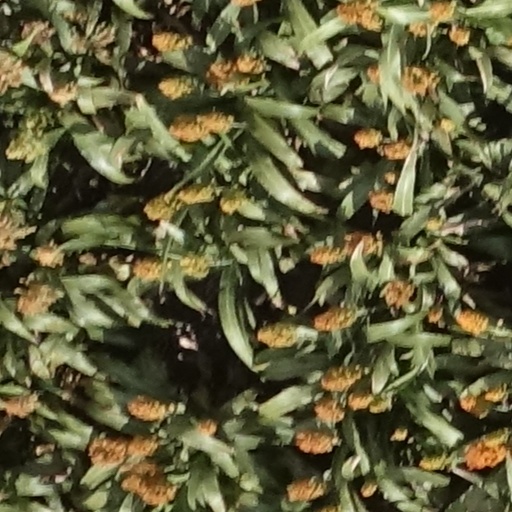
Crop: sorghum